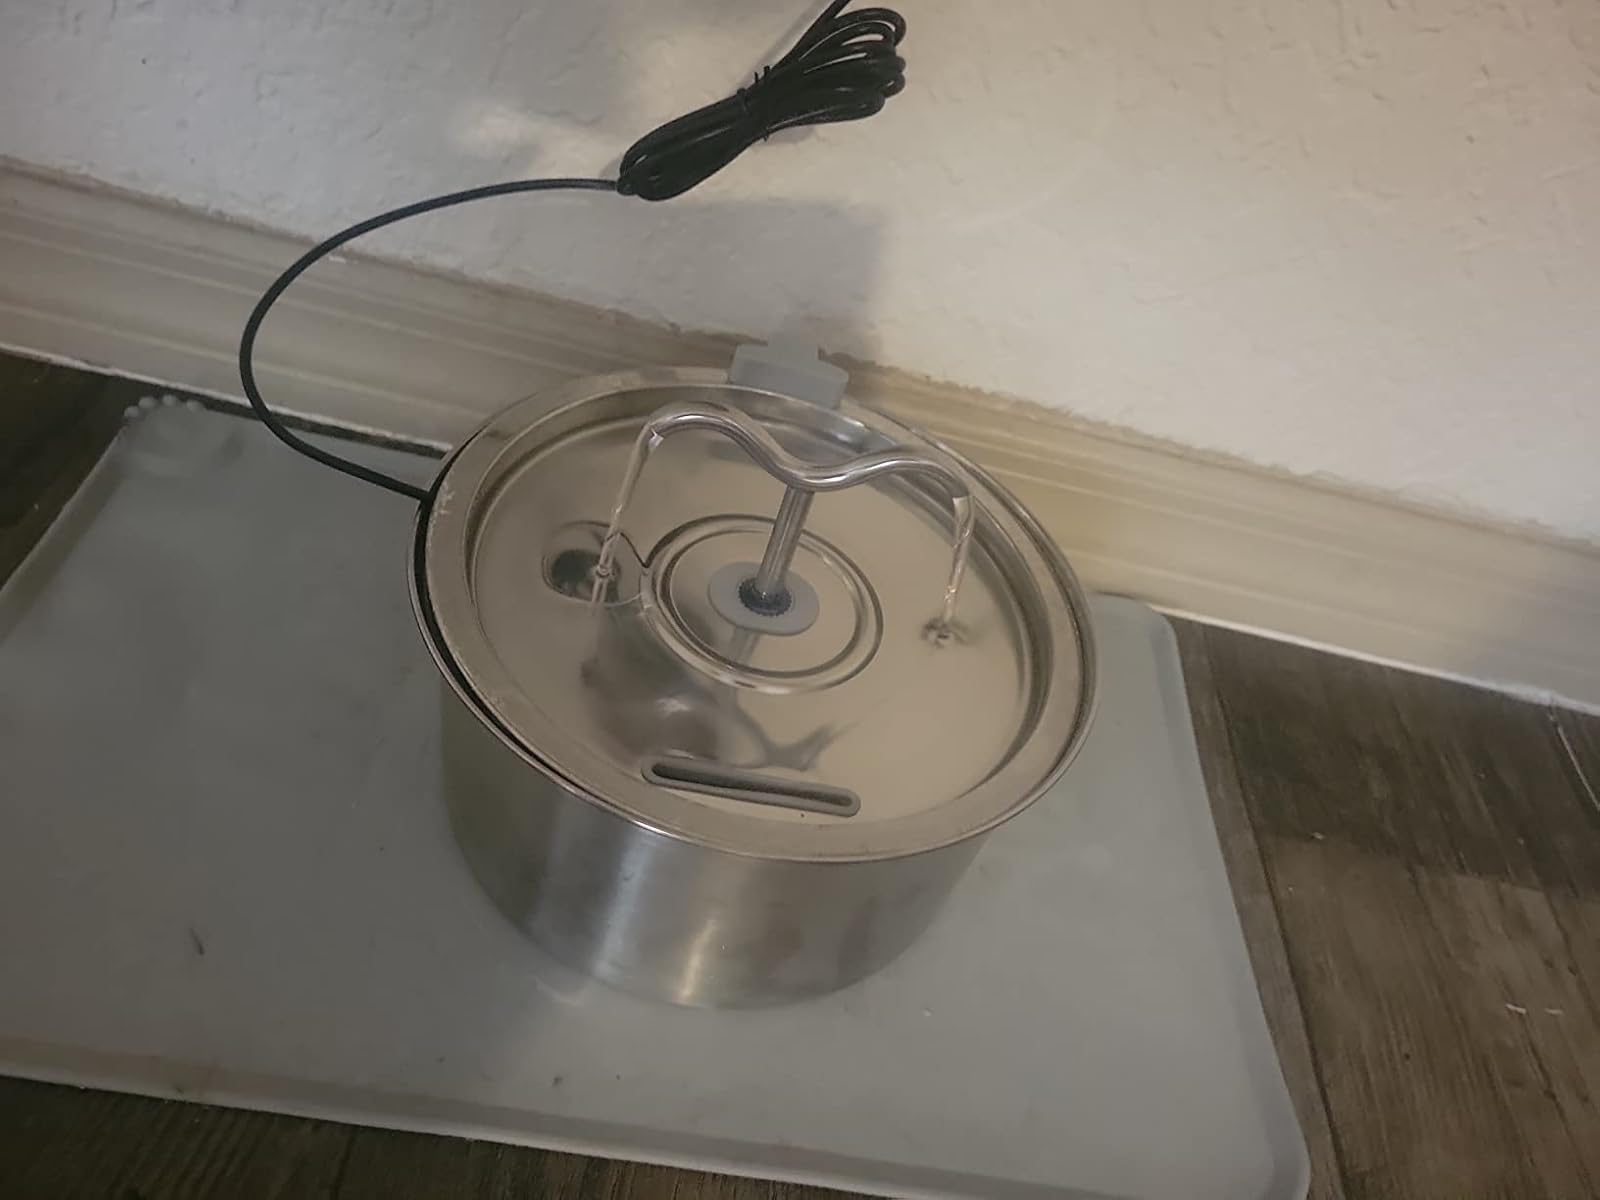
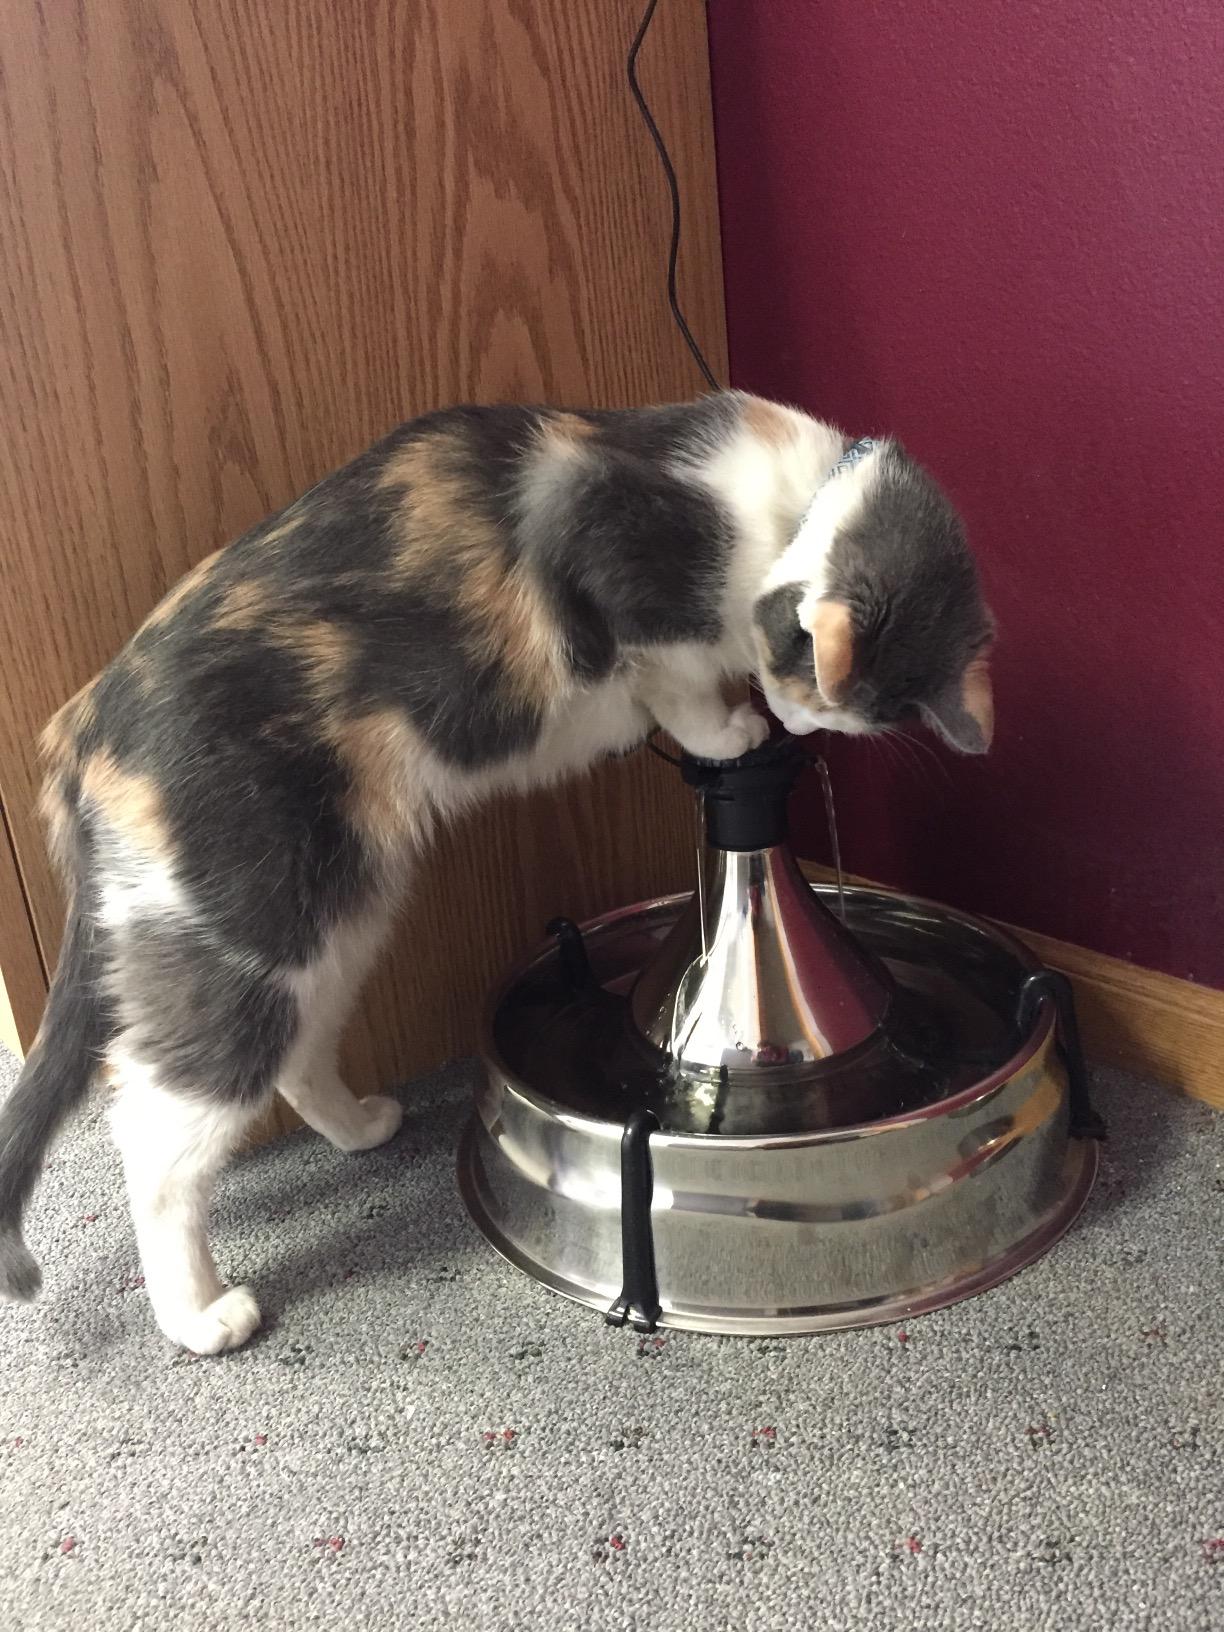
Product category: items_bowl
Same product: no